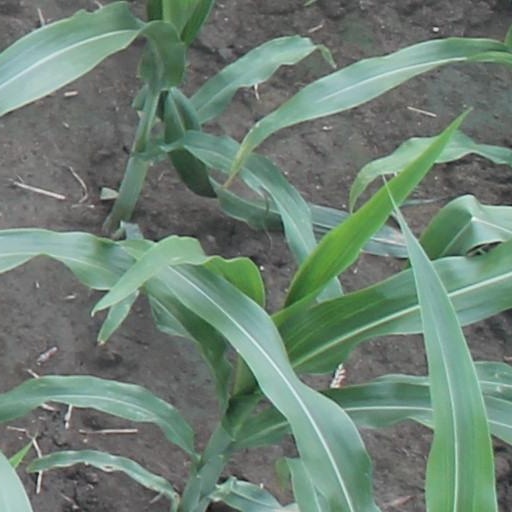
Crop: maize; corn